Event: Nepal Earthquake
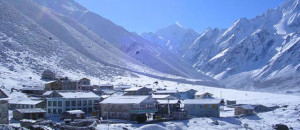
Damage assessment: damage